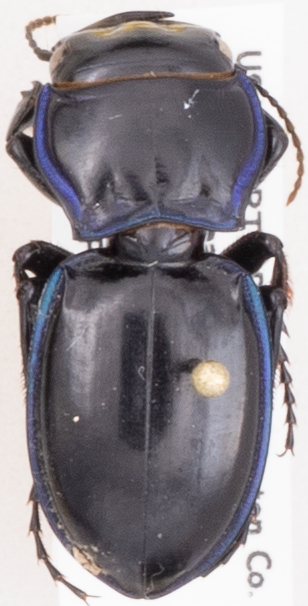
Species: Pasimachus elongatus
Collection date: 2017-05-16
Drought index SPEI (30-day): -0.594
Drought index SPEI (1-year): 0.03
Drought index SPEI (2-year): -0.058